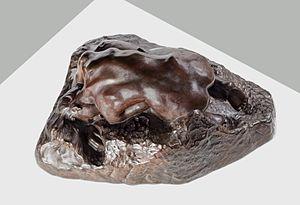
La Danaïde